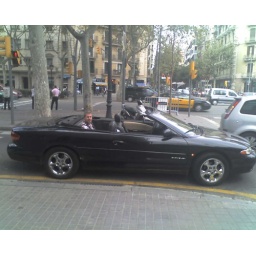
Birthday boy Barry in Xavier's car parked on the Grand Via